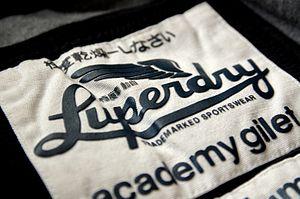
Superdry Plc est une marque britannique de prêt-à-porter mixte fondée en 2003 par Julian Dunkerton & James Holder, basée à Cheltenham dans le Gloucestershire, et appartenant, parmi d'autres, à l'entreprise SuperGroup et représentant plus de trois-quarts de son chiffre d'affaires. Les vêtements - de style américain - sont décorés de textes en caractères japonais, ceux-ci comportant parfois des erreurs grammaticales.